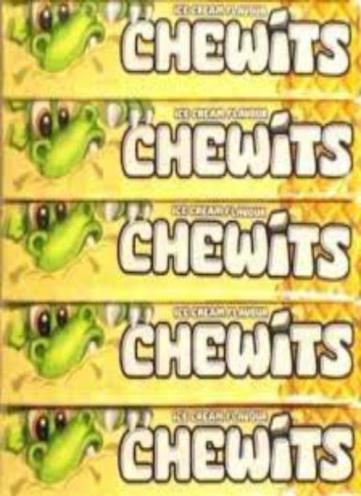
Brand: chewits
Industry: Food